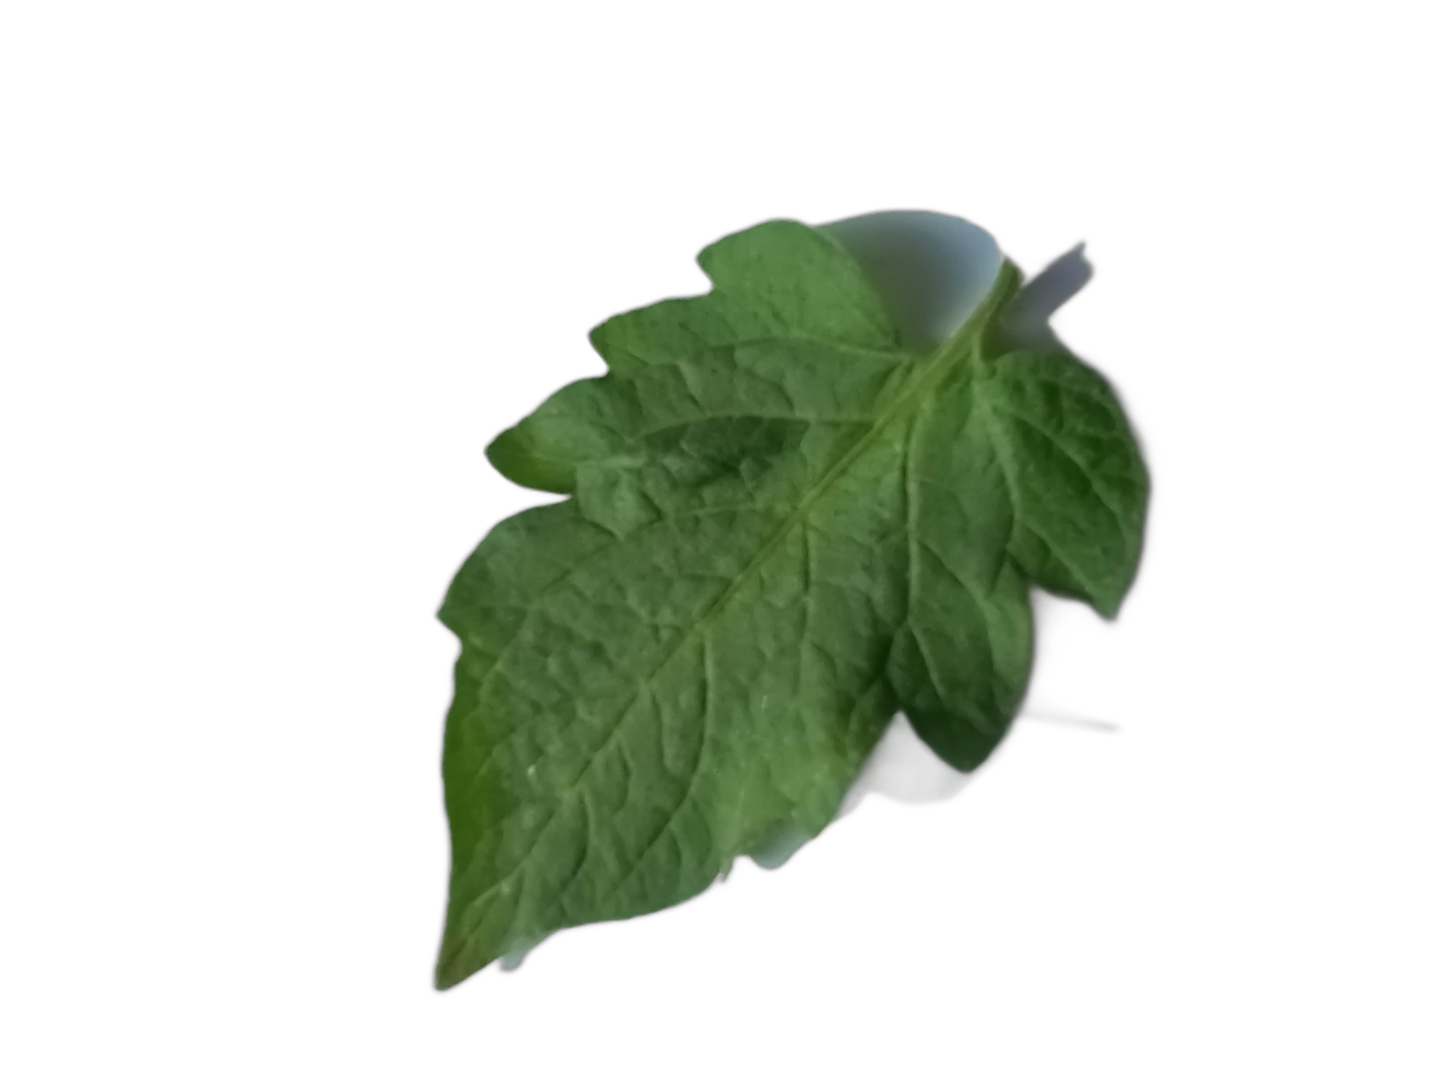
Crop: Tomato
Label: Healthy